Unjusa

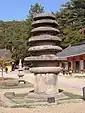
Wonhyeong Dacheung Seoktap

This stone pagoda was constructed on a circular shaped foundation stone. Two solid stones with five facets each, forming a decagon (polygon with ten sides), make up the base of the pagoda sitting on the round foundation stone. The body and roof are made of single pieces of stone. With the exception of the base stone, all of the body and roof stones of this multi-layered pagoda are cylindrical. Every one of the main body stones have a double horizontal line carved all the way around the circumference of the stone. The first story stone above the base stones is decorated with 16 petals and a lotus flower. This stone pagoda presents unique features reflecting the characteristics of the pagodas during the Goryeo Dynasty. This is Treasure #798.